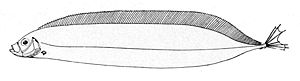
Vågmærfamilien
Trachipterus trachypterus
Fisk fra vågmærfamilien, vågmære er meget aflange, pelagiske båndagtige fisk. Fisk fra vågmærfamilien er fundet i mange tempererede til tropiske oceaner, men ses sjældent.